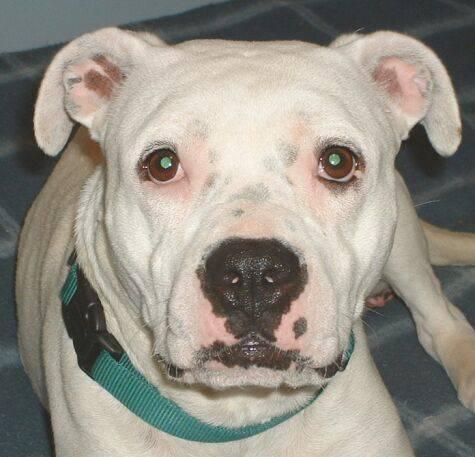
dog